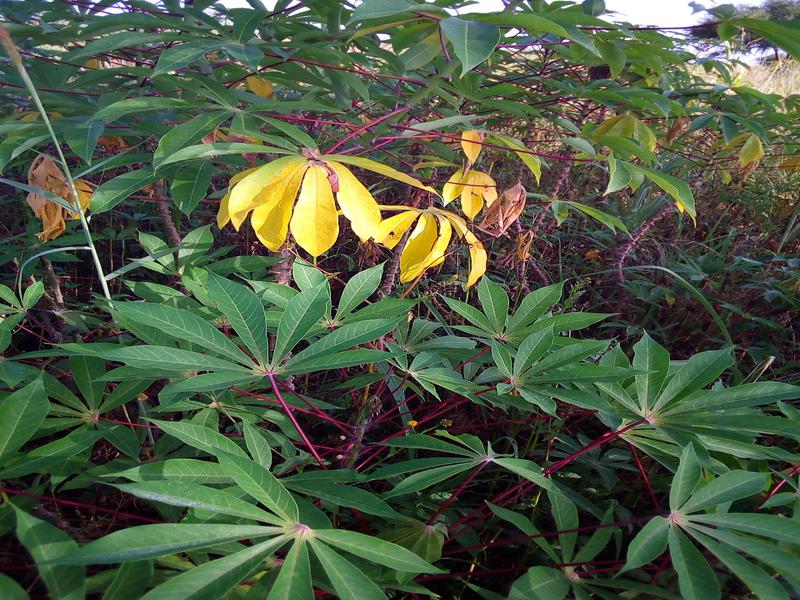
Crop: cassava
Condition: healthy